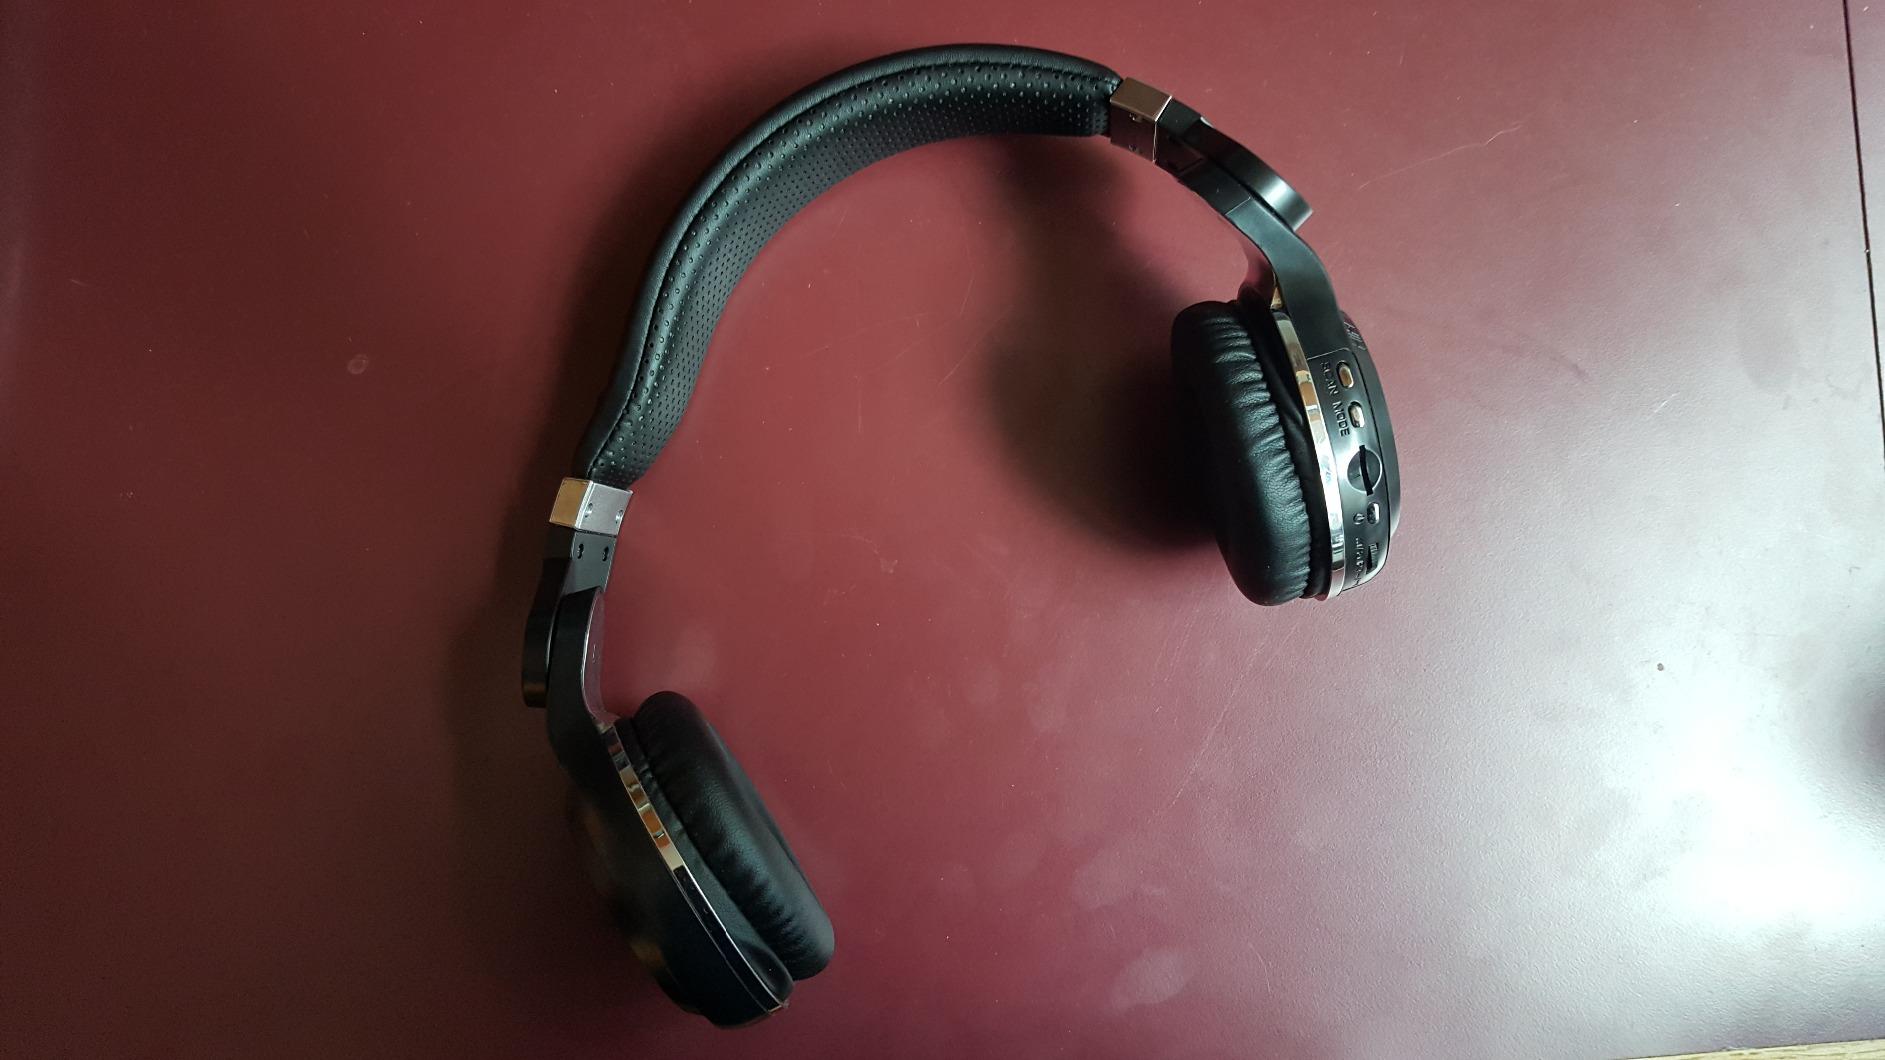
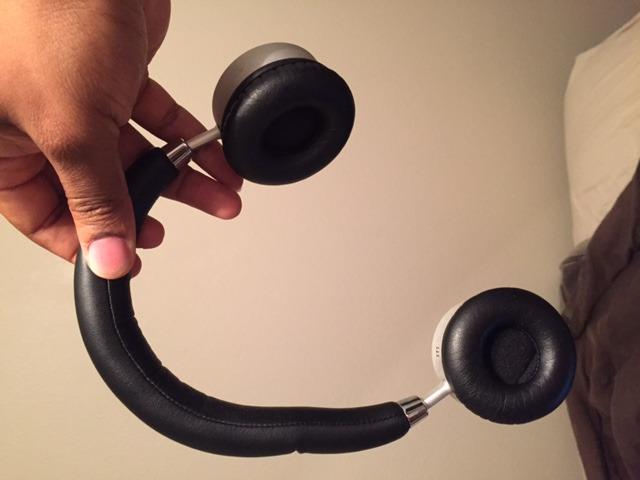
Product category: headphones
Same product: no